Ostrovsky District, Pskov Oblast

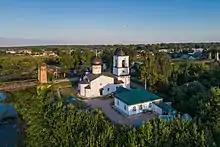
The St. Nicholas Church in Ostrov

The district contains six cultural heritage monuments of federal significance (all of them in the town of Ostrov) and additionally ninety-nine objects classified as cultural and historical heritage of local significance (fifty-one of them in Ostrov). The federally protected monuments are the St. Nicholas Church, the Trinity Church, the trading arcades, the bridge, the monument to Klavdiya Nazarova, an organizer of the underground during World War II, and the site of the former Ostrov fortress.